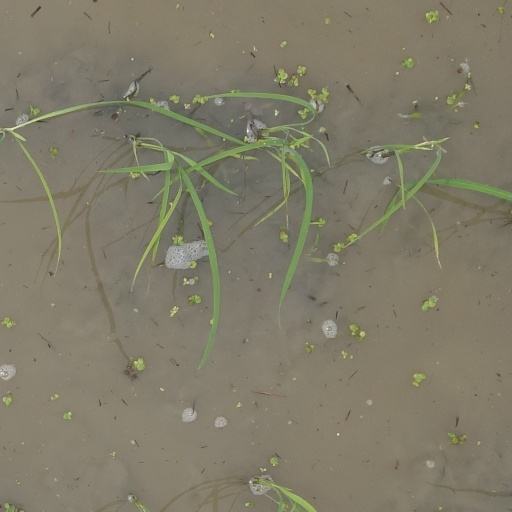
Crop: rice